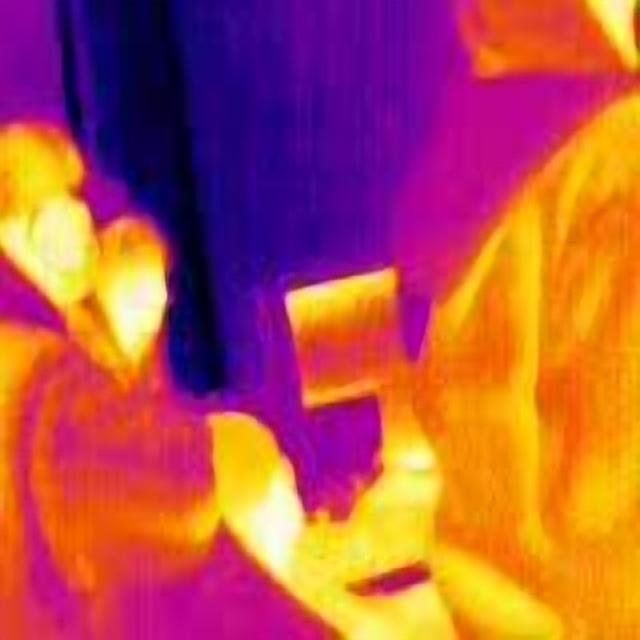
Detected objects:
label: person
label: person
label: person
label: person